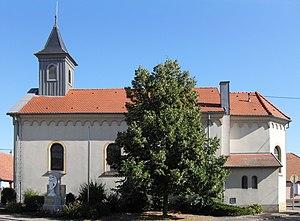
L'église de la Présentation de la Vierge à Hettenschlag
Hettenschlag est une commune française située dans le département du Haut-Rhin, en région Grand Est.